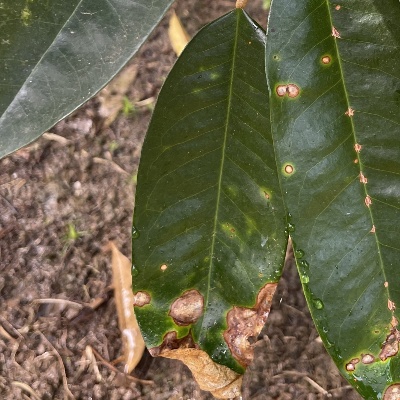
Label: Leaf_Phomopsis